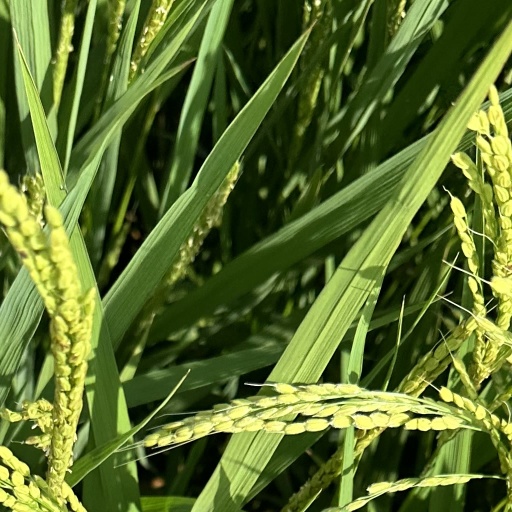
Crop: rice